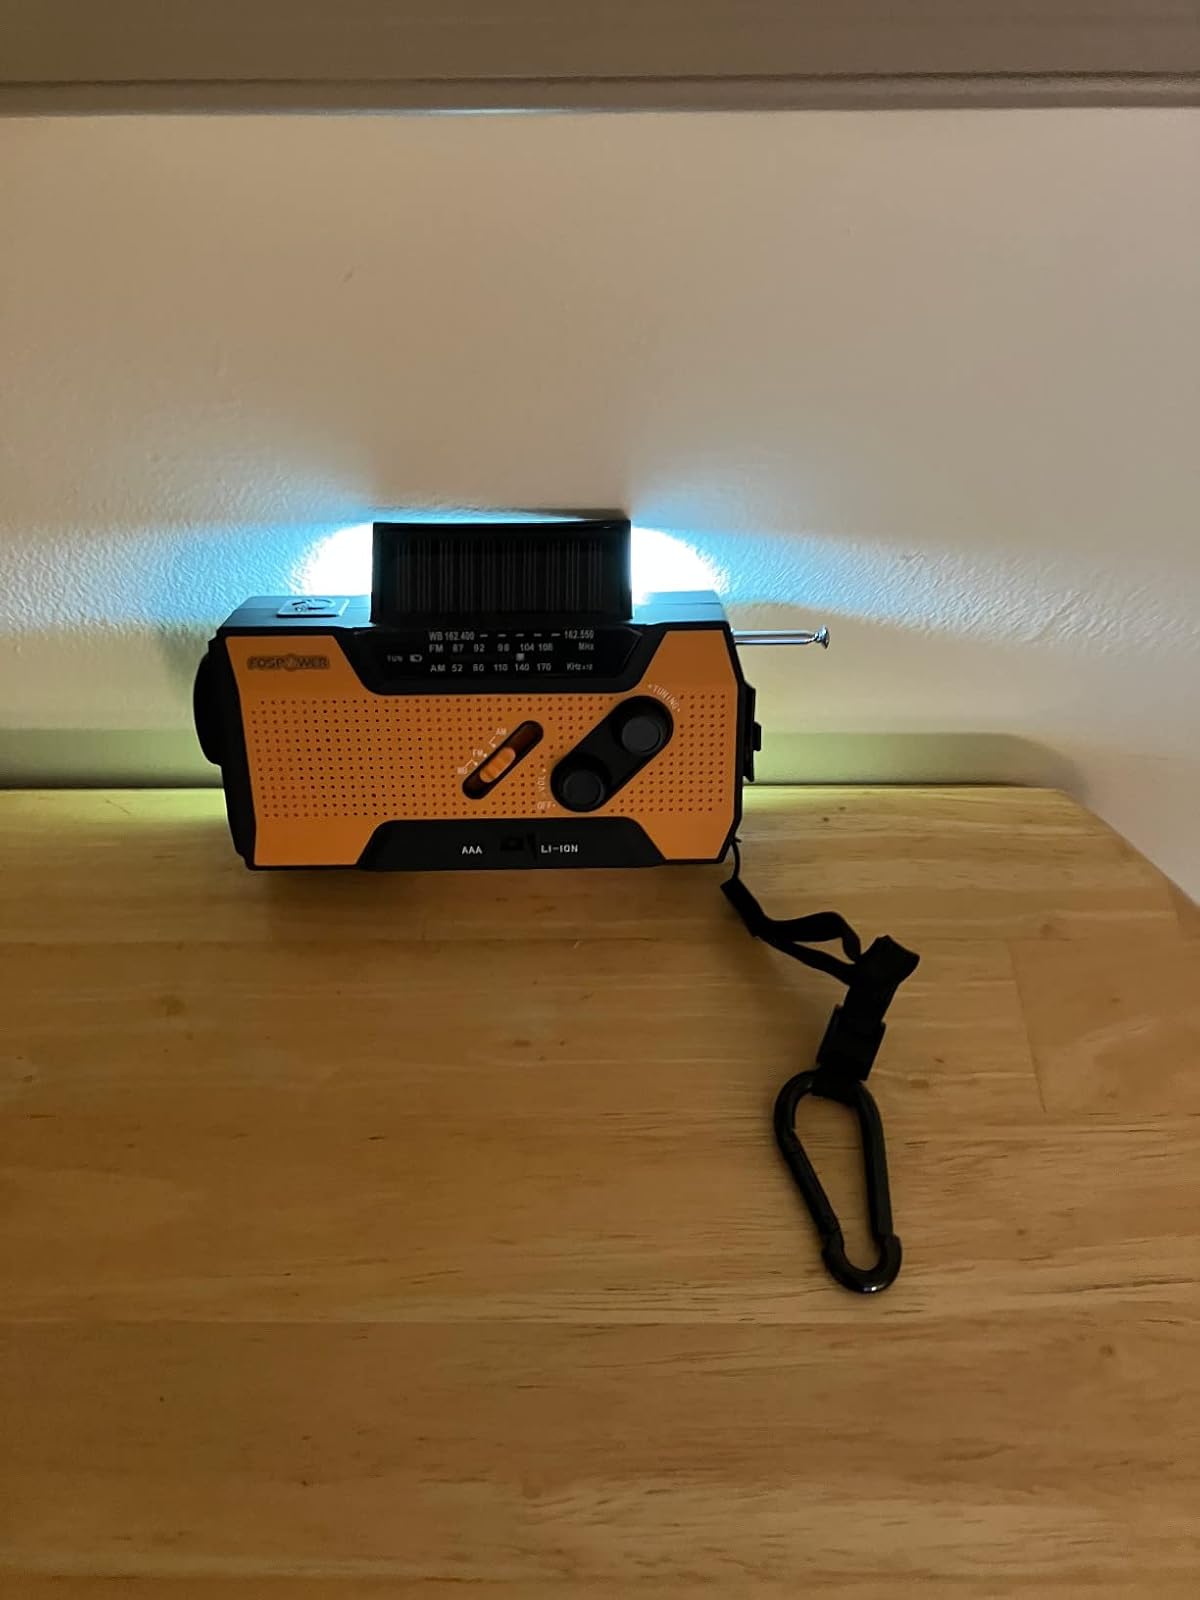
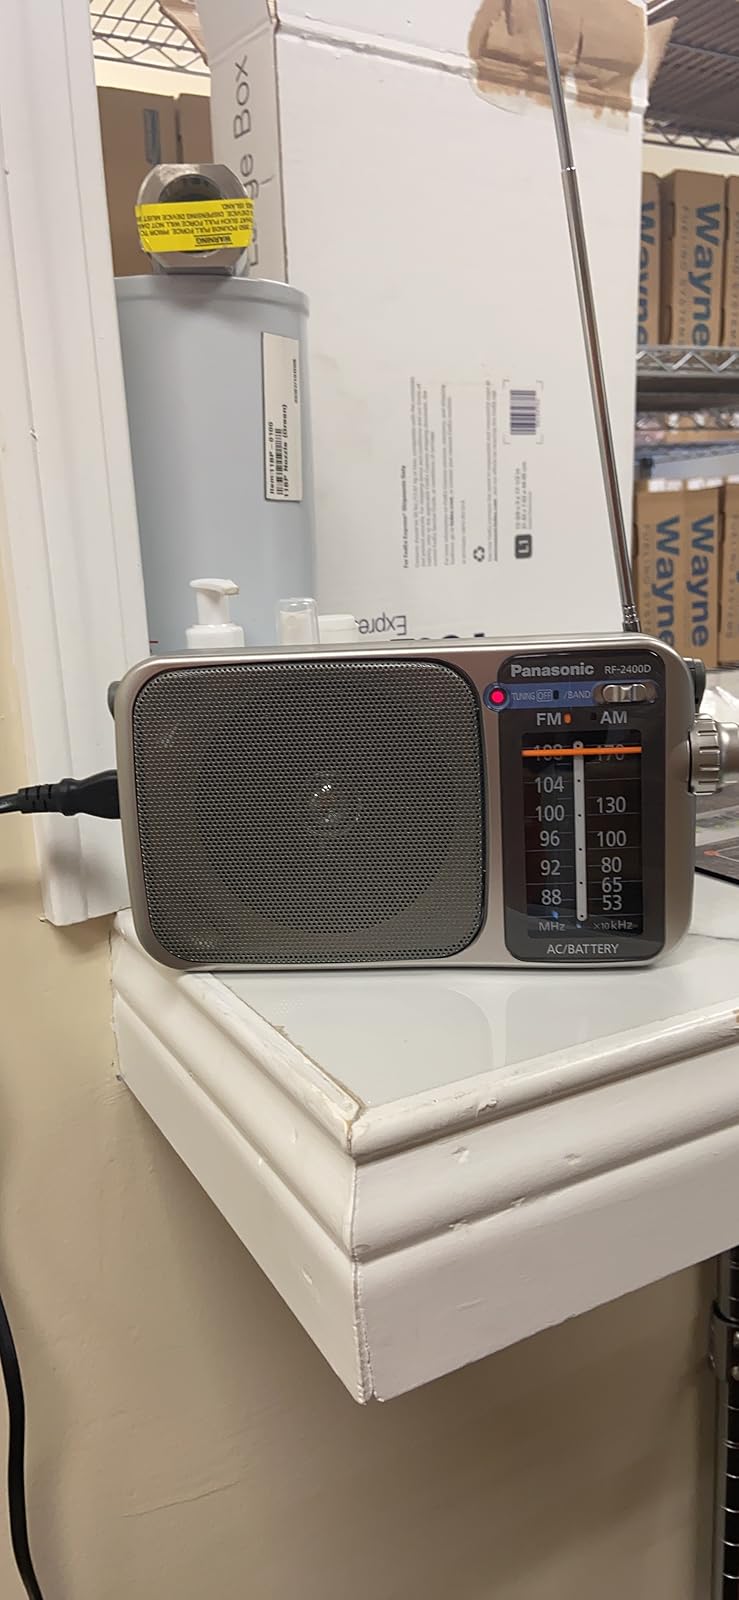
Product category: radio
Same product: no